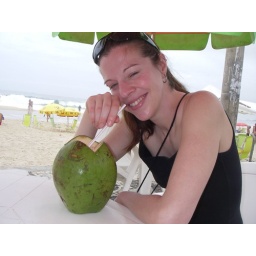
Elle is drinking coconut water on the beach in Leblon